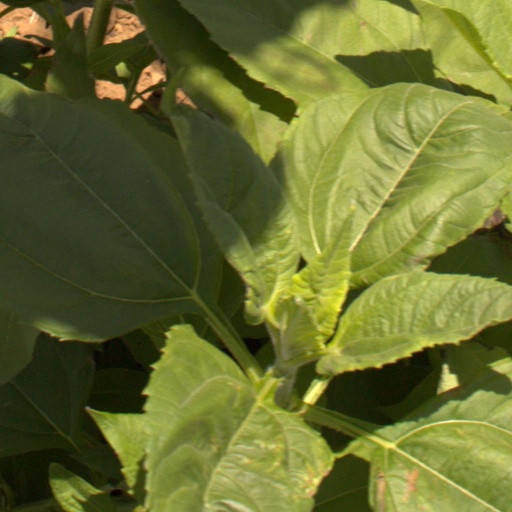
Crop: Jerusalem artichoke